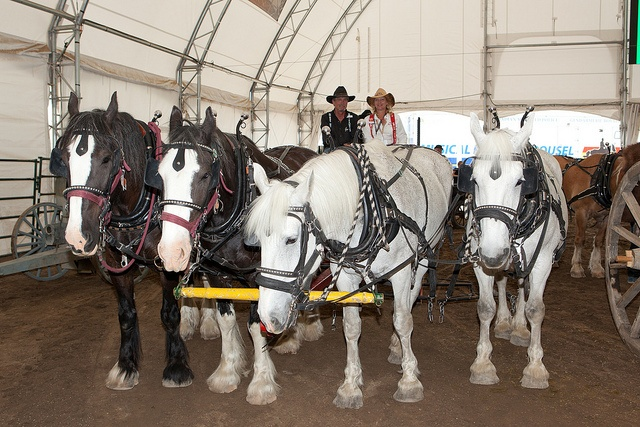
several hoses are attached to carts with people behind them
A team of four horses hooked up to a wagon.
Clydesdale horses standing side by side with two people.
A group of horses are pulling two people on a wagon.
a group of horses standing next to each other